Elena of Avalor

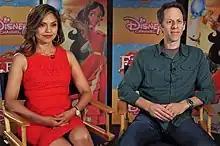
Story editor Silvia Cardenas Olivas and producer Craig Gerber discuss "Elena of Avalor" in 2016

The series' creator and executive producer Craig Gerber said: "It was very important to us that, since we were doing a show with a kingdom inspired by Latin American culture, that we get that right. Even though it's a fairytale world, there are things that feel very authentic." Story editor Silvia Olivas stated: "We have cultural consultants help us every step of the way. They read everything from the premise all the way through the final draft." On the show's music, Latin music consultant Rene Camacho said: "The styles of music we're using overall — it's all Latin-based, it's very festive." Consultant Diane Rodriguez stated that the series "has this visual element that's so evocative, it takes the look of the Latino culture, of the Americas, almost to another level." In June 2016, the music video for "My Time" was released. The series was renewed for a second season on August 11, 2016. The series was renewed for a third season on February 13, 2017. The second season premiered on October 14, 2017.